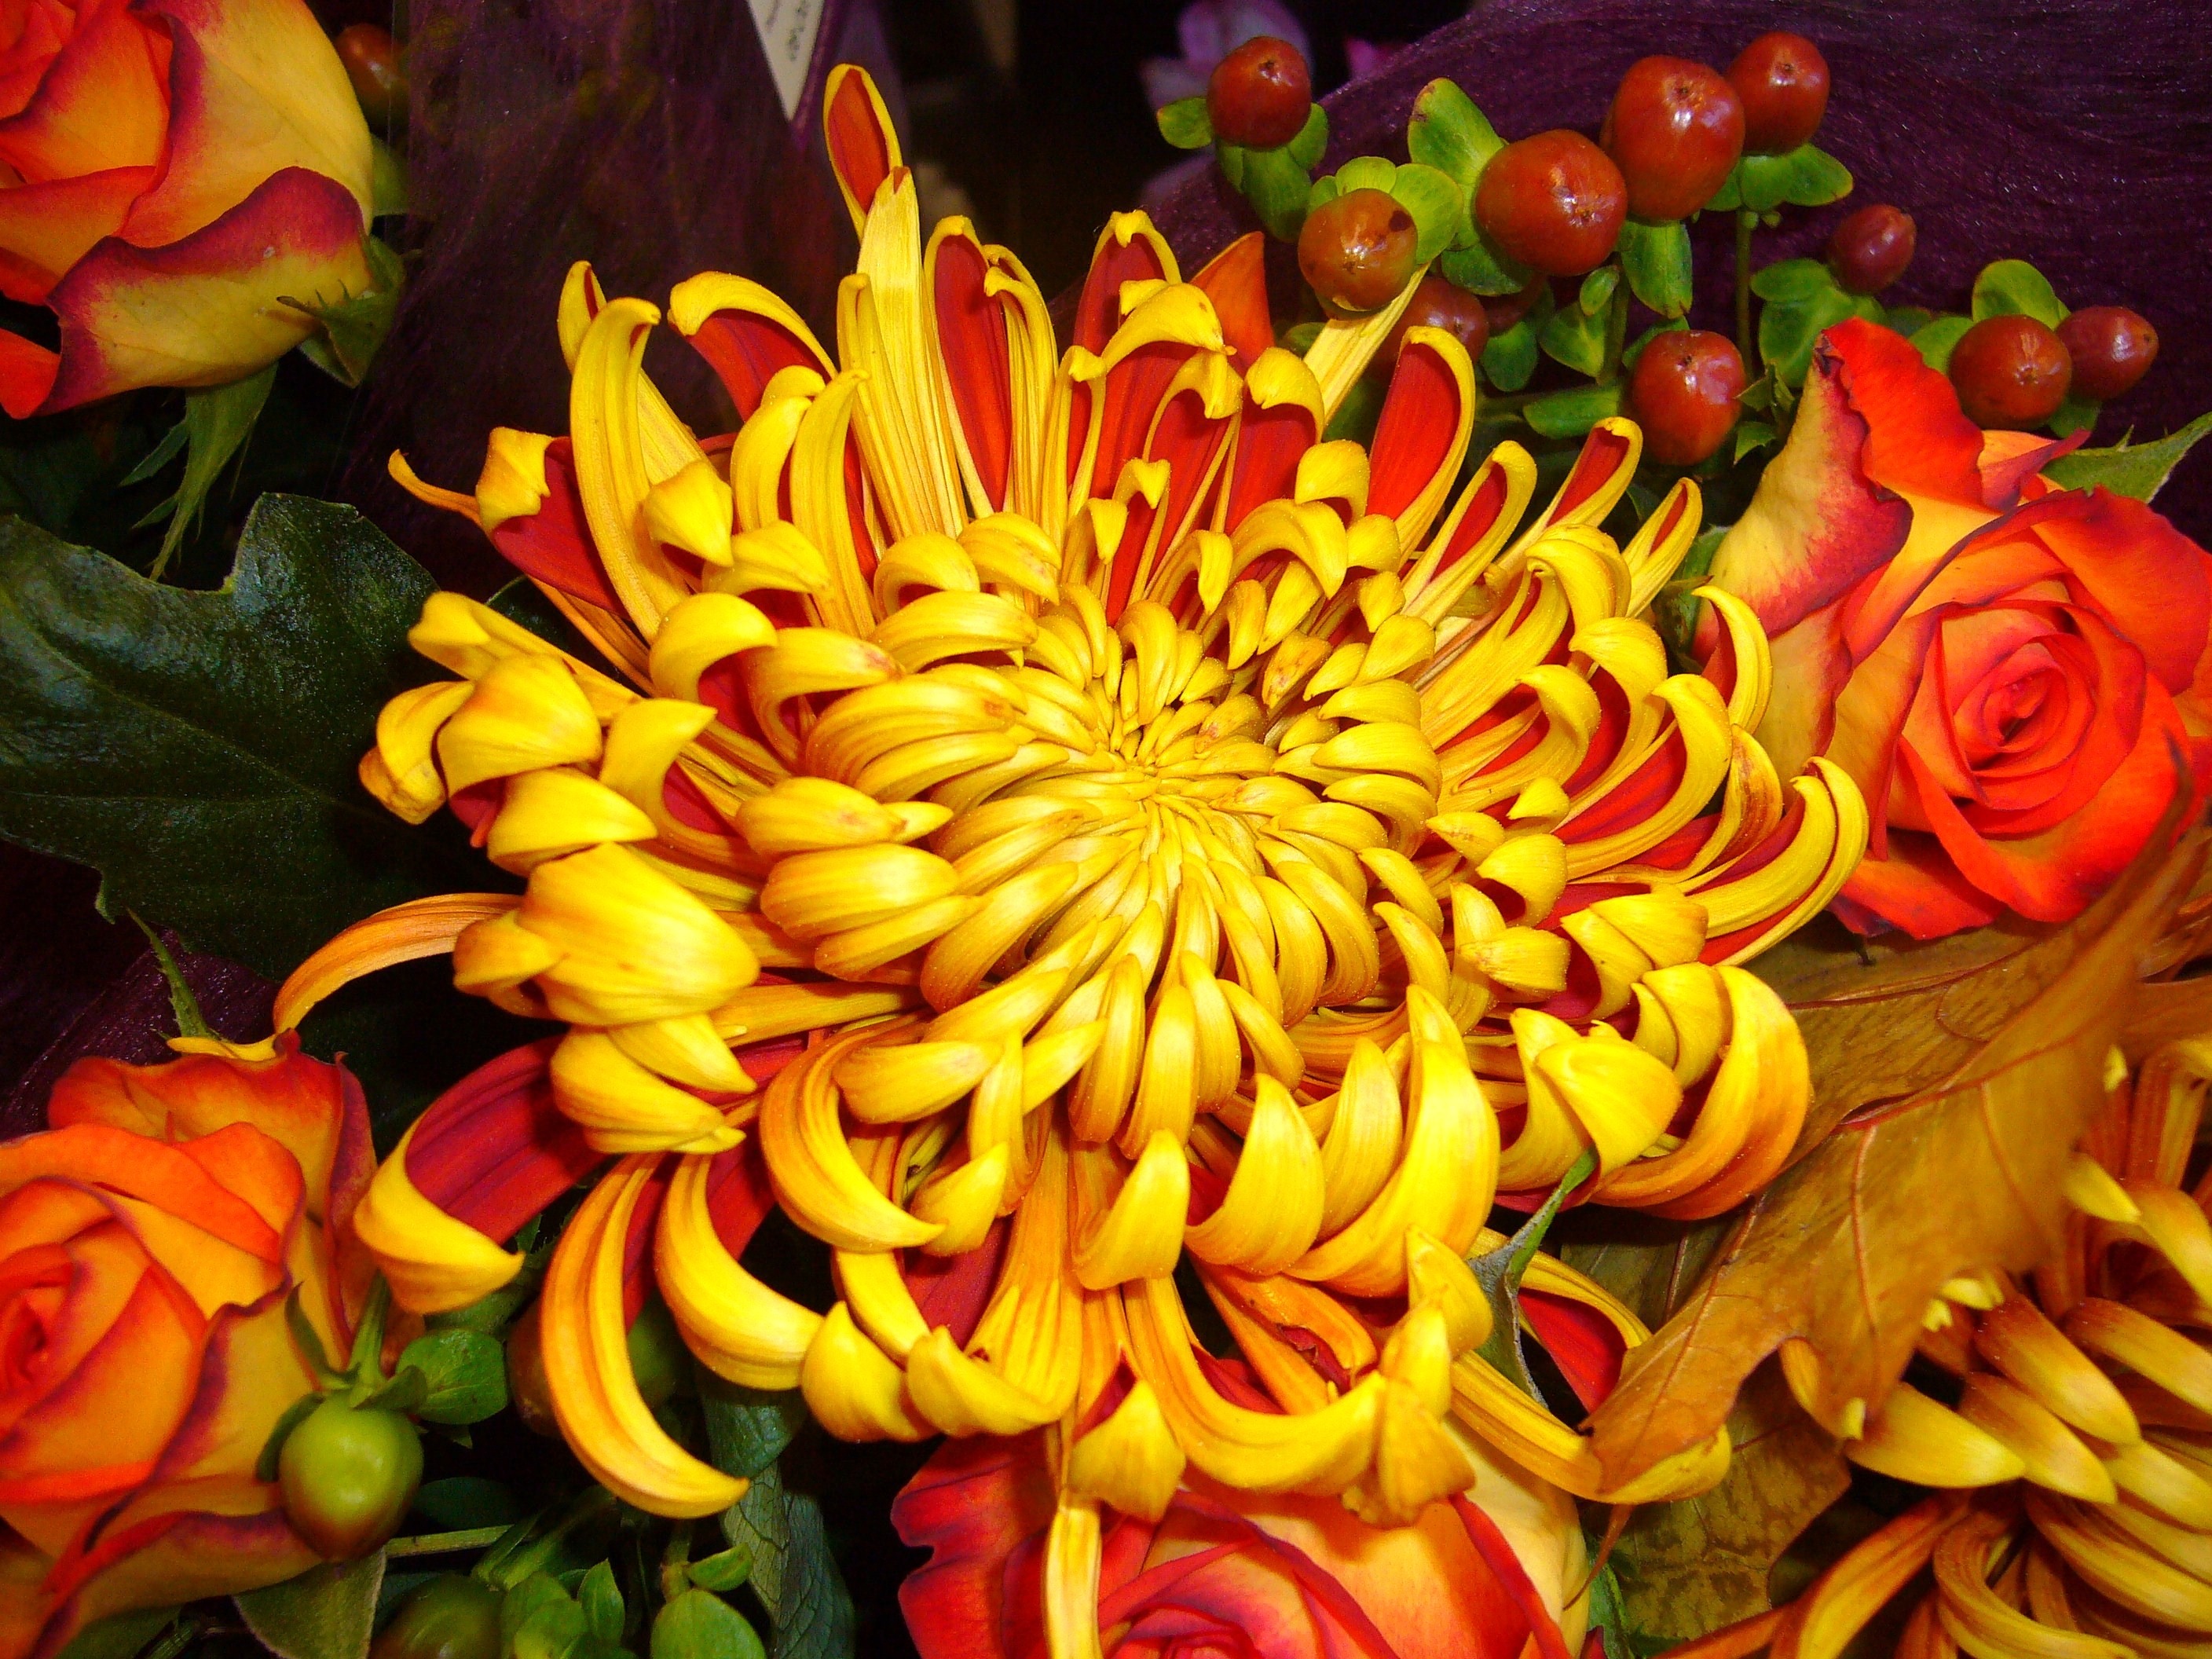
blossom, plant, flower, petal, bloom, floral, bouquet, orange, red, produce, color, yellow, flora, chrysanthemum, floristry, macro photography, flowering plant, daisy family, flower bouquet, floral design, land plant, chrysanths, flower arranging